Naswar

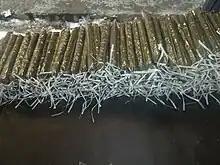
Packets of Naswar

The green powder form is used most frequently. It is made by pouring water into a cement-lined cavity, to which slaked lime (calcium hydroxide) and air-cured, sun-dried, powdered tobacco is added. Indigo is added to the mixture to impart colour, and juniper ash may be added as flavoring.